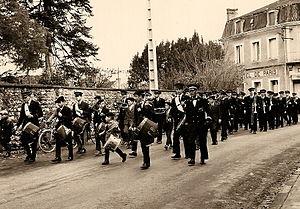
Jaligny-sur Besbre (France) - La Fanfare de la Besbre au début des années 1960 Collection personnelle
Jaligny-sur-Besbre est une commune française située dans le département de l'Allier et la région Auvergne-Rhône-Alpes. Autrefois appelée Jaligny, elle a pris son nom actuel le 20 novembre 1967.